Artichoke

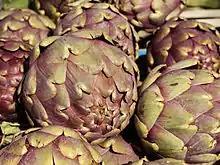
Some varieties of artichoke display purple coloration.

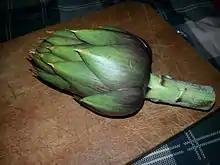
Spined artichoke

Cooked unsalted artichoke is 82% water, 12% carbohydrates, 3% protein, and 3% fat (table). In a 100-gram reference serving, cooked artichoke supplies of food energy, is a rich source (20% or more of the Daily Value, DV) of folate, and is a moderate source (10–19% DV) of vitamin K, copper, and magnesium (10-14% DV) (table).